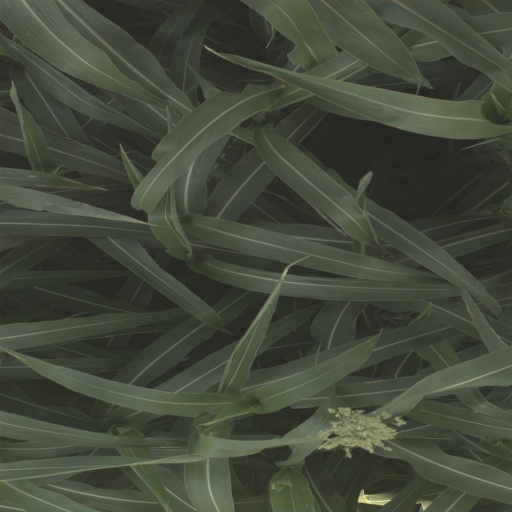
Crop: sorghum